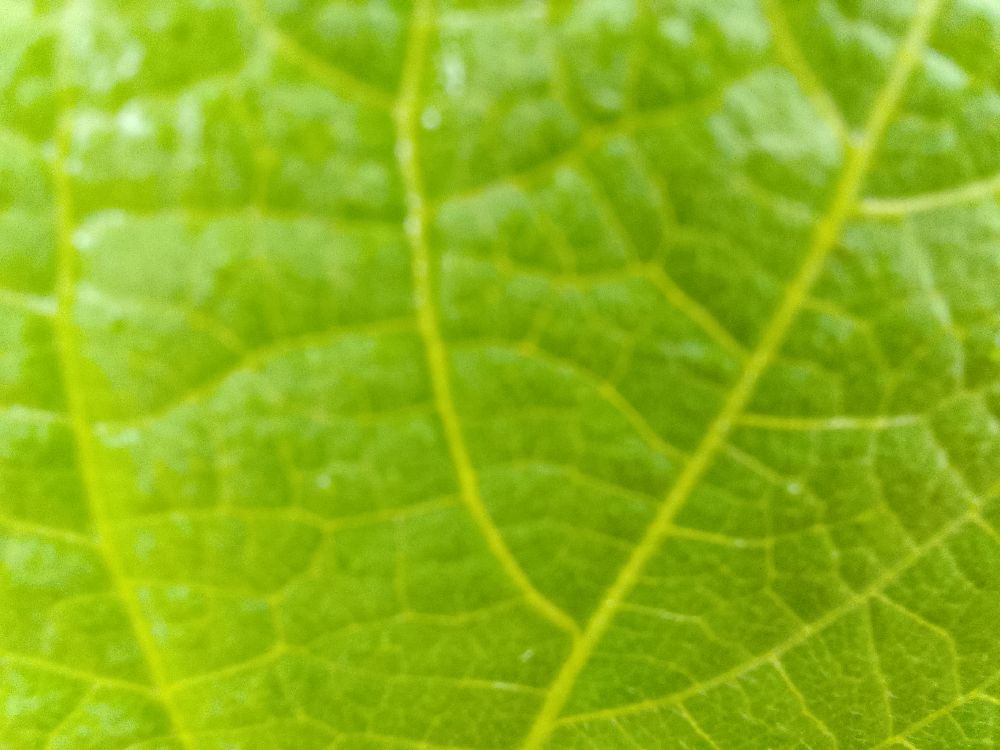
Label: healthy